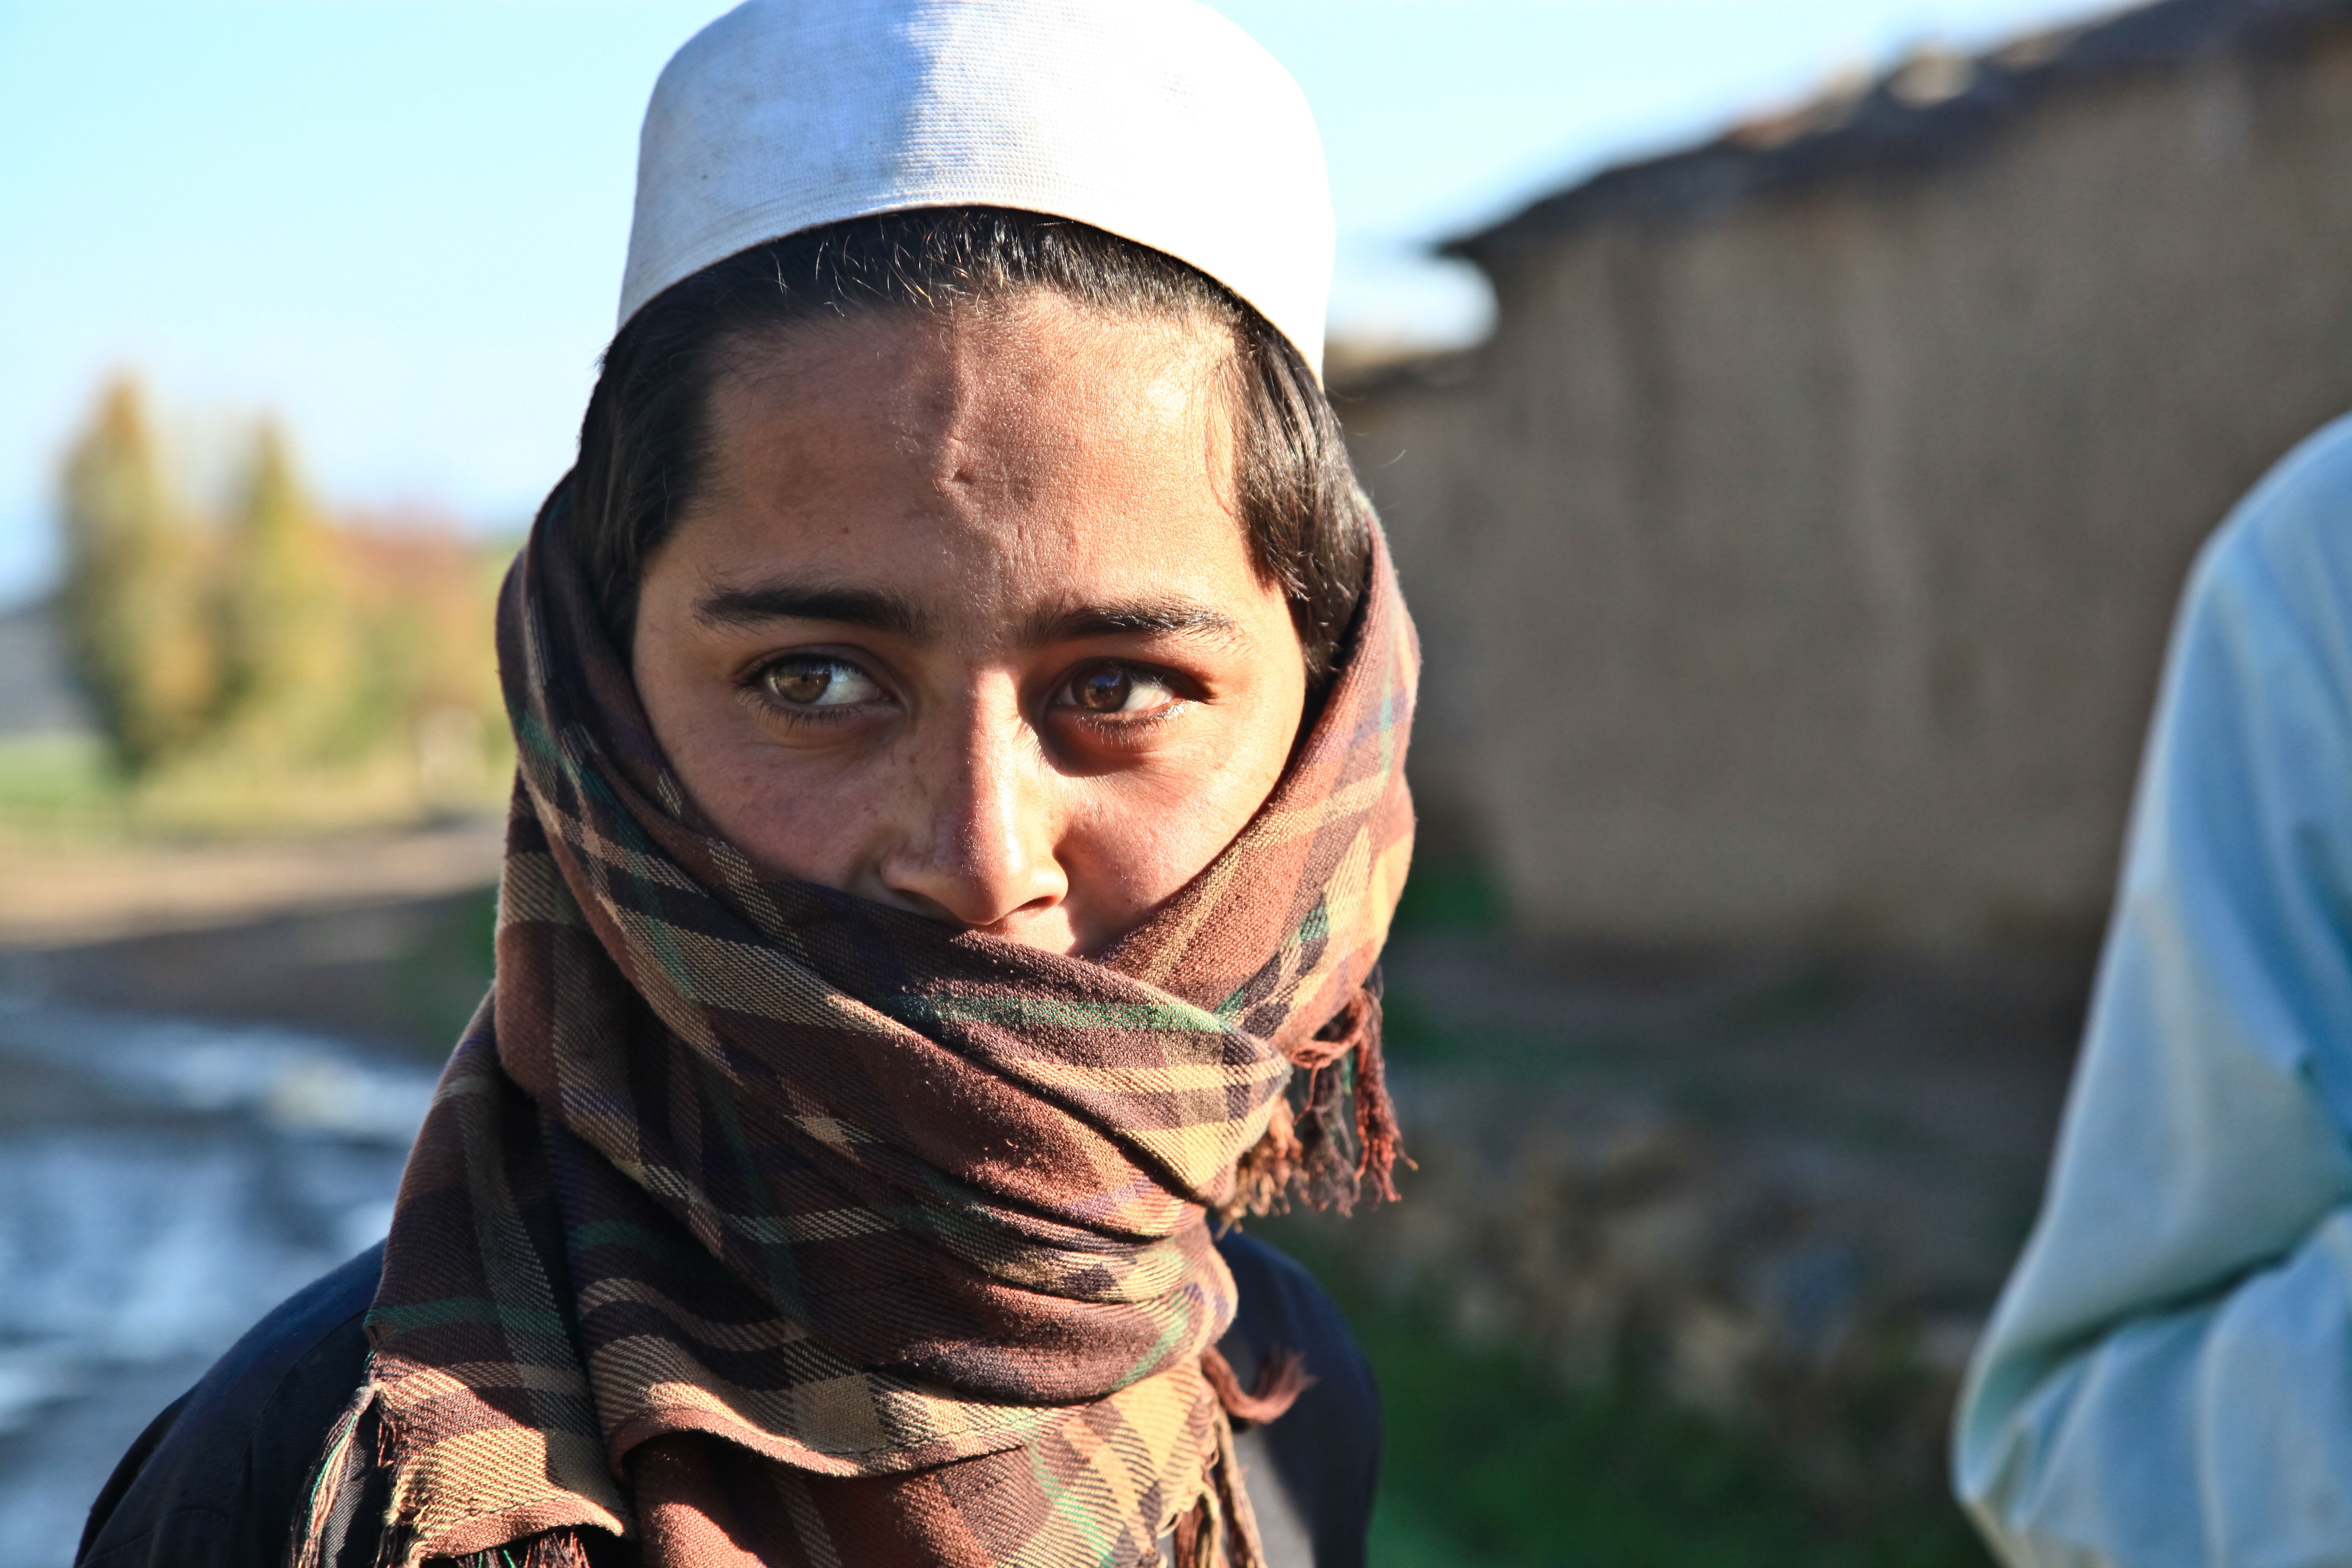
man, person, people, woman, male, robe, religious, temple, islam, hooded, afghanistan, islamic, masked, mummed, in disguise